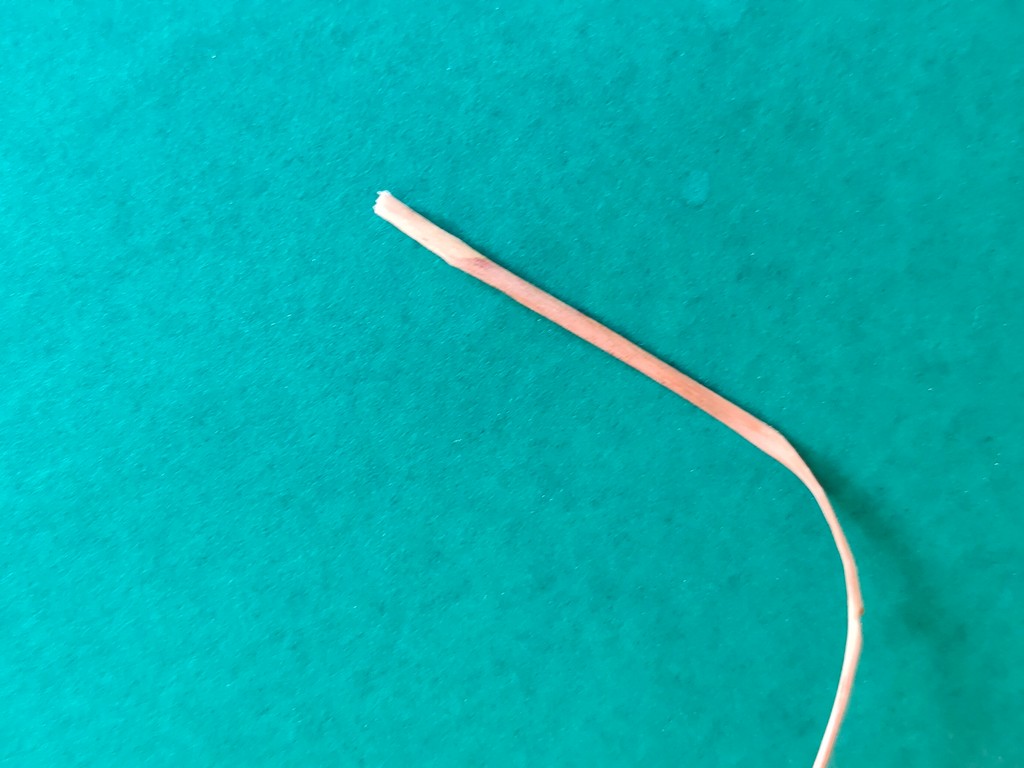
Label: Dried